George Armstrong Custer Equestrian Monument

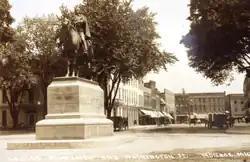
The statue in its original location at Washington and First Street in 1910

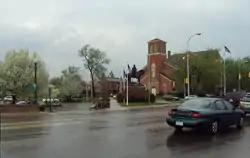
The statue in its current location at the corner of Elm Street and North Monroe Street

Proponents of the statue argue that it commemorates Custer's spectacular service to the Union during the Civil War and not his failure at the Battle of the Little Big Horn. The statue shows Custer wearing his Civil War uniform. In keeping with sculptural convention, his horse has all four feet on the ground, as Custer did not die during that period of service. The historical marker commemorating the statue reads: